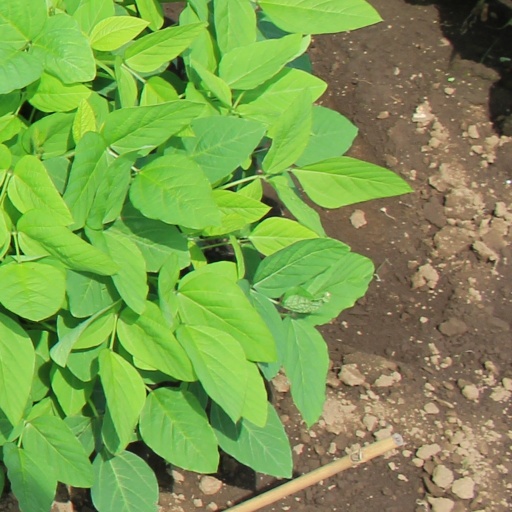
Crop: soybean